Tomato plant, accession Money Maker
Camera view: vertical (180 deg); turntable rotation: 30 degrees
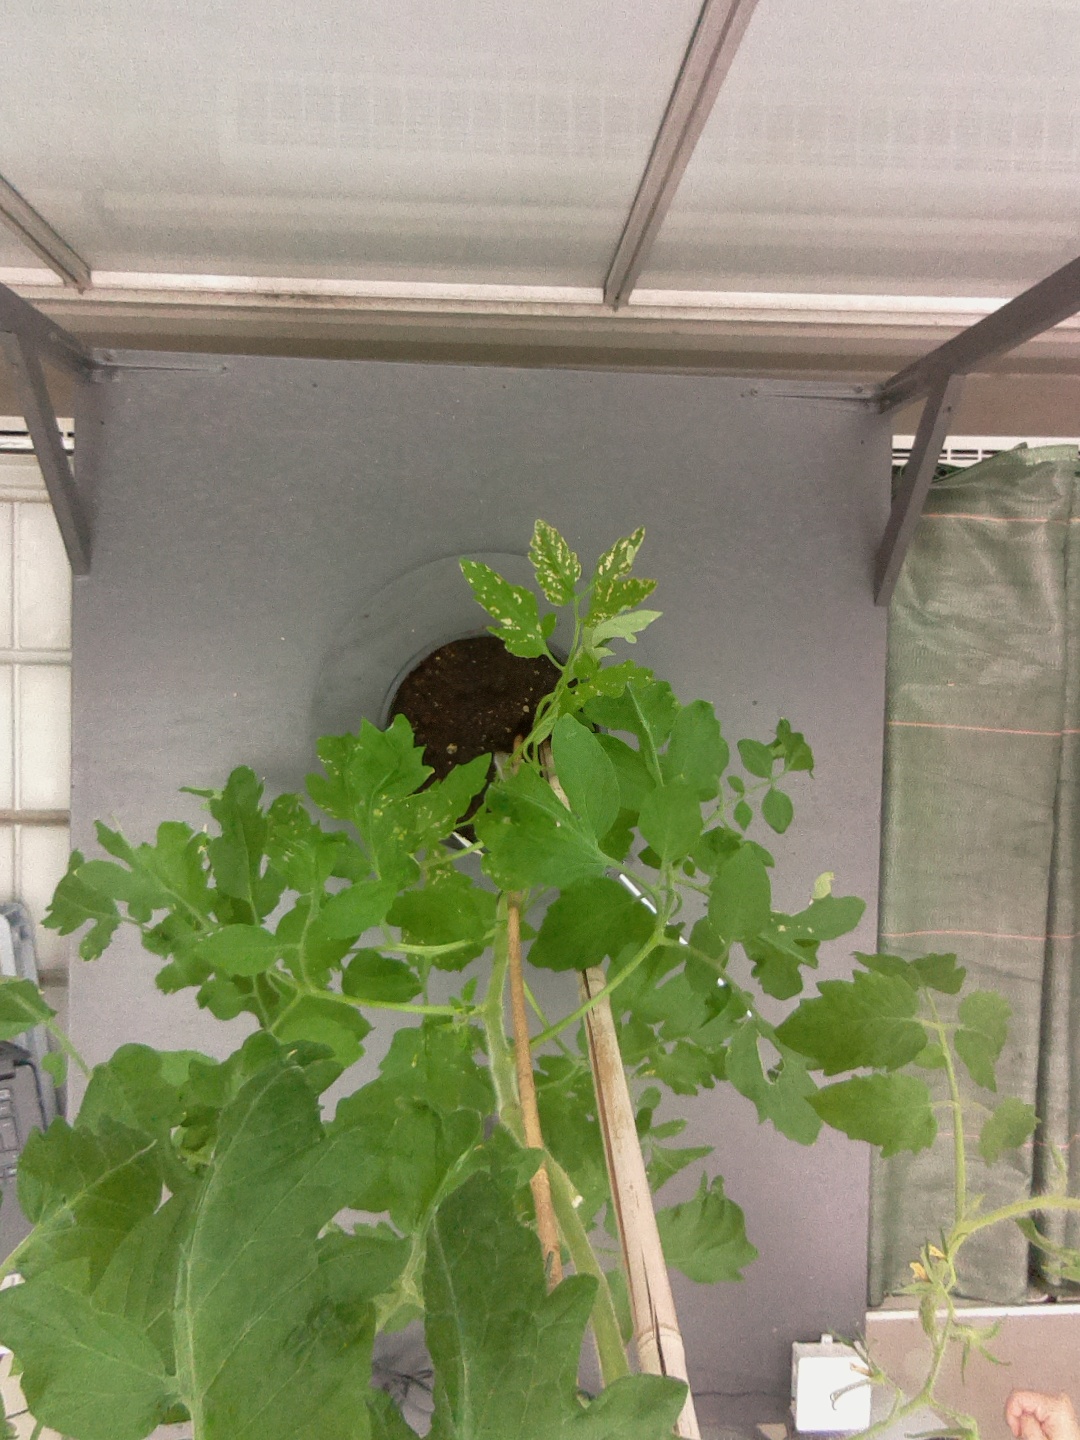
BBCH growth stage 68: Full flowering, 80%-90% of flowers open, more petals falling